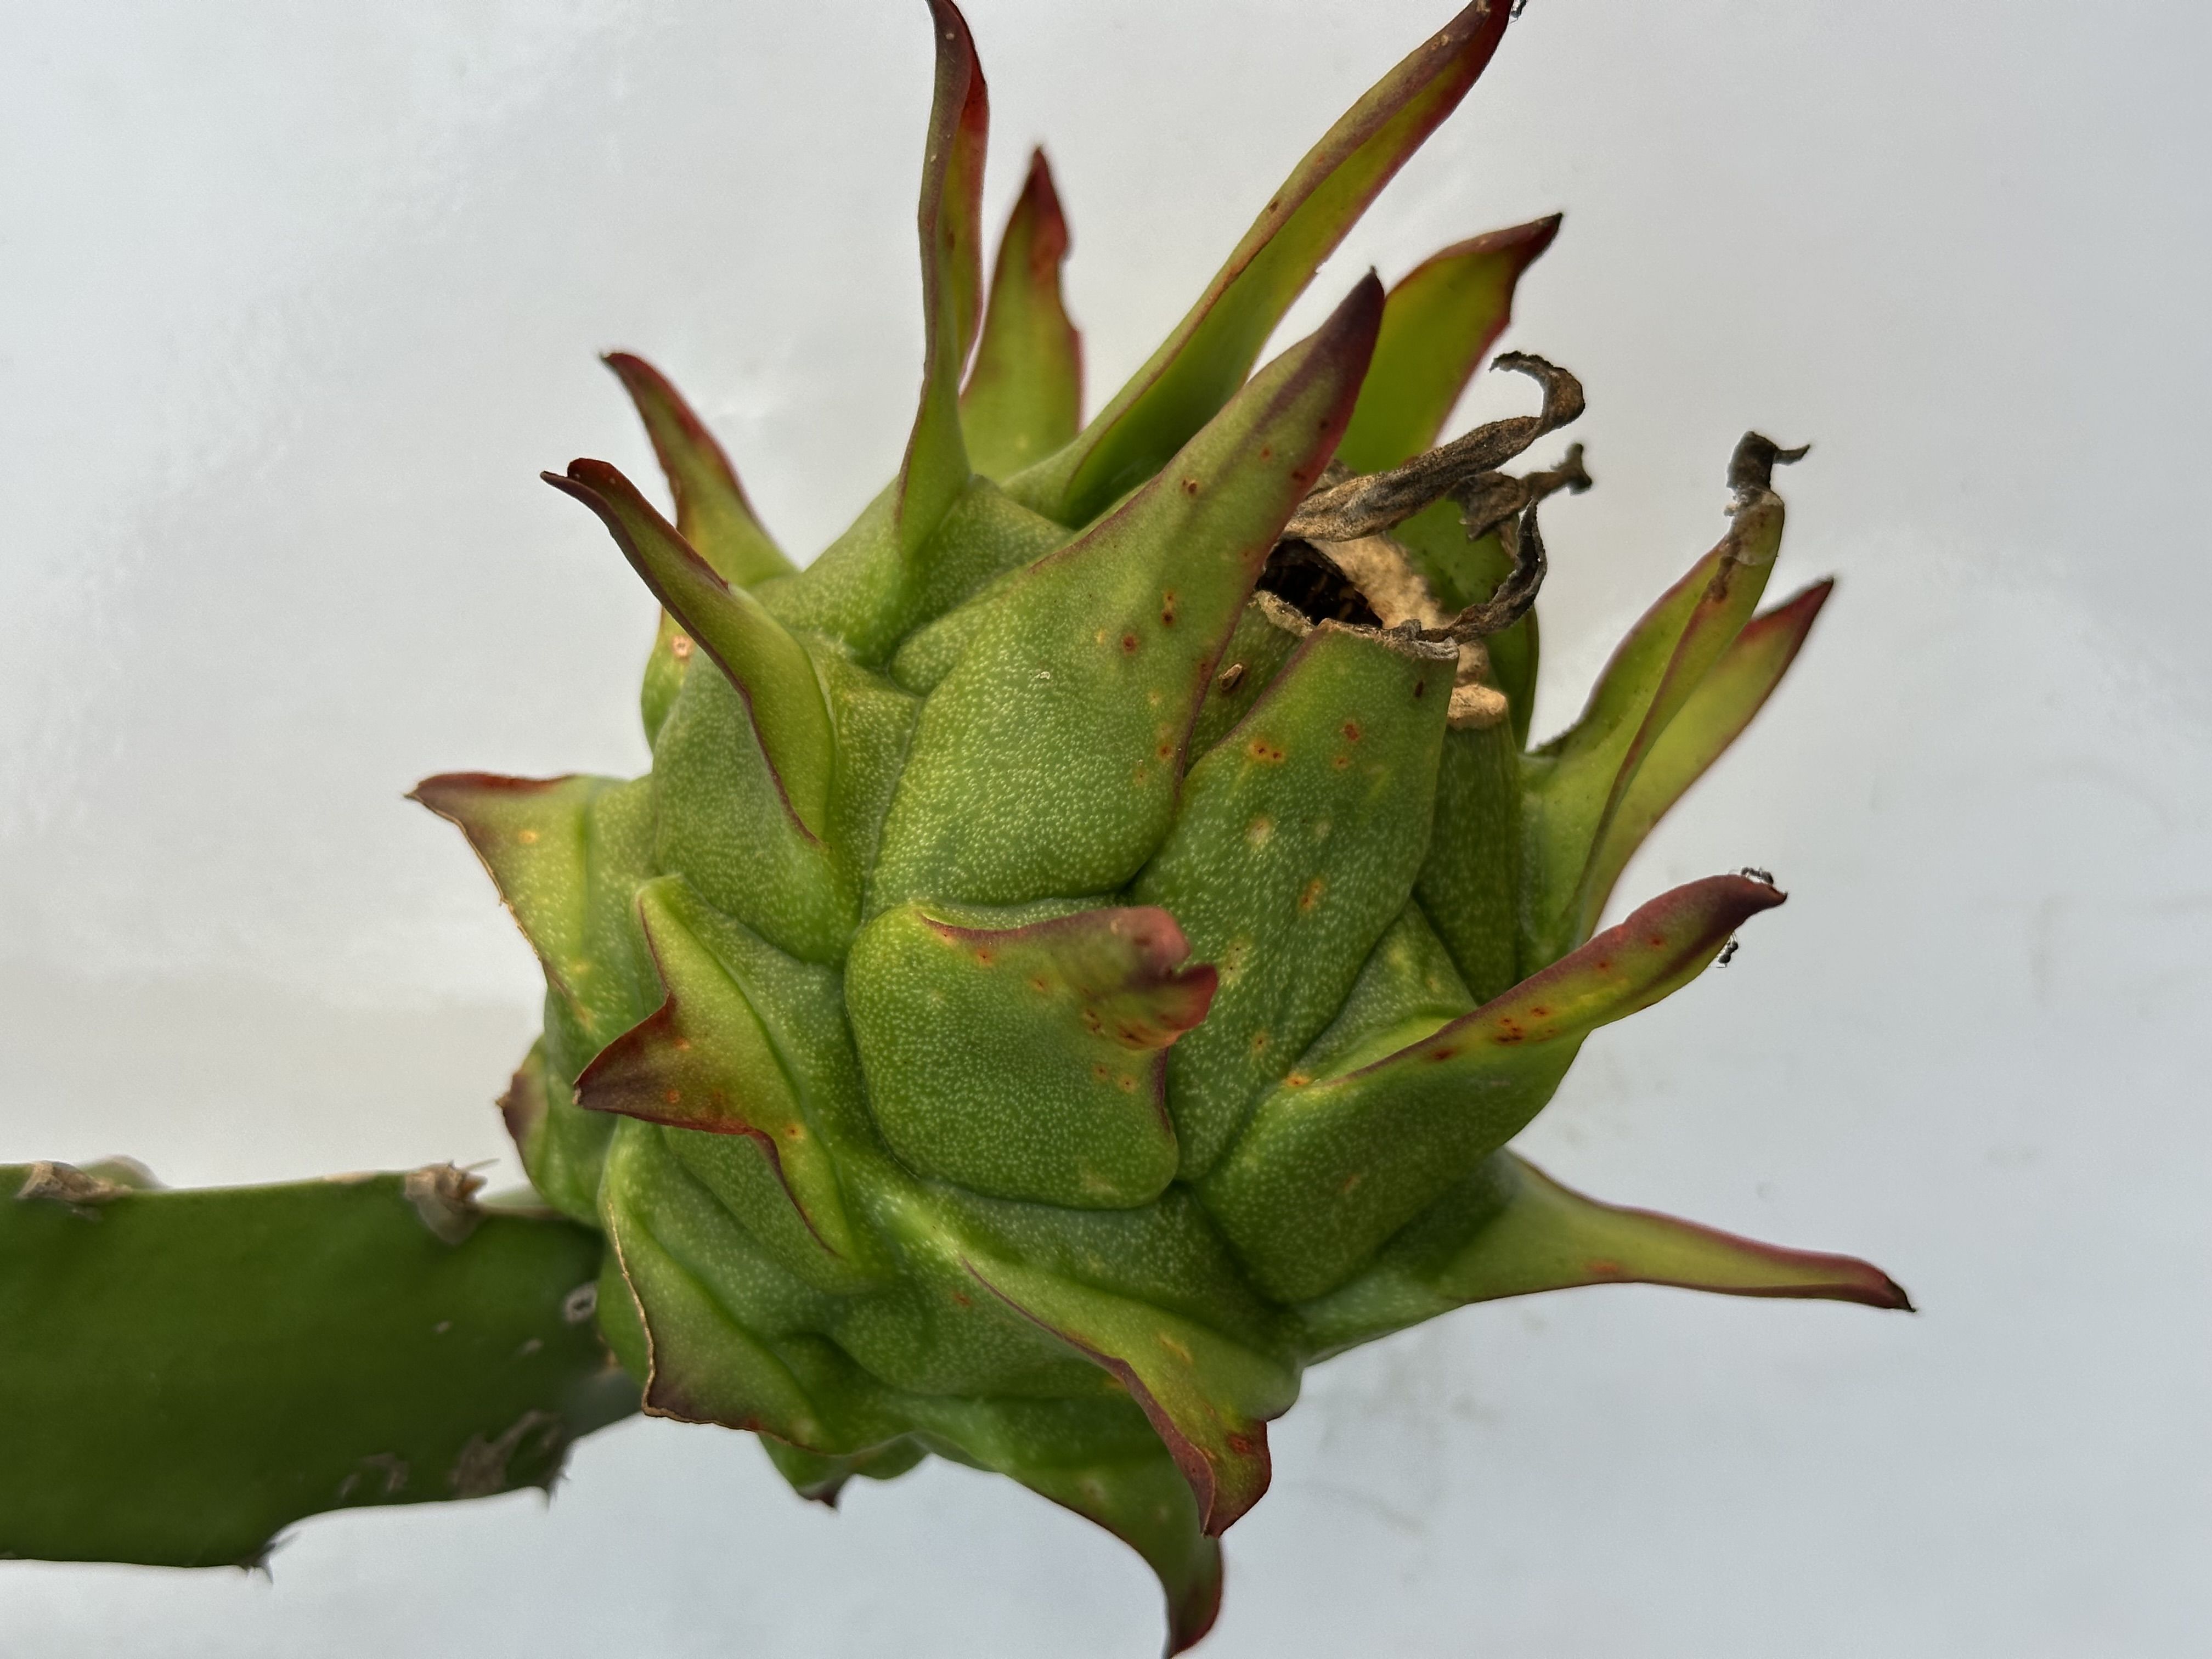
Label: Good fruit